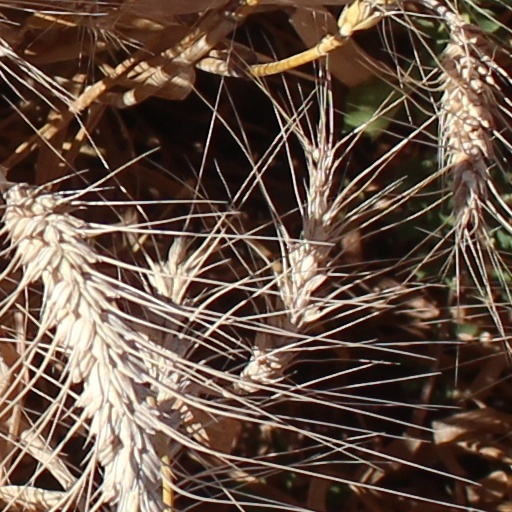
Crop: wheat